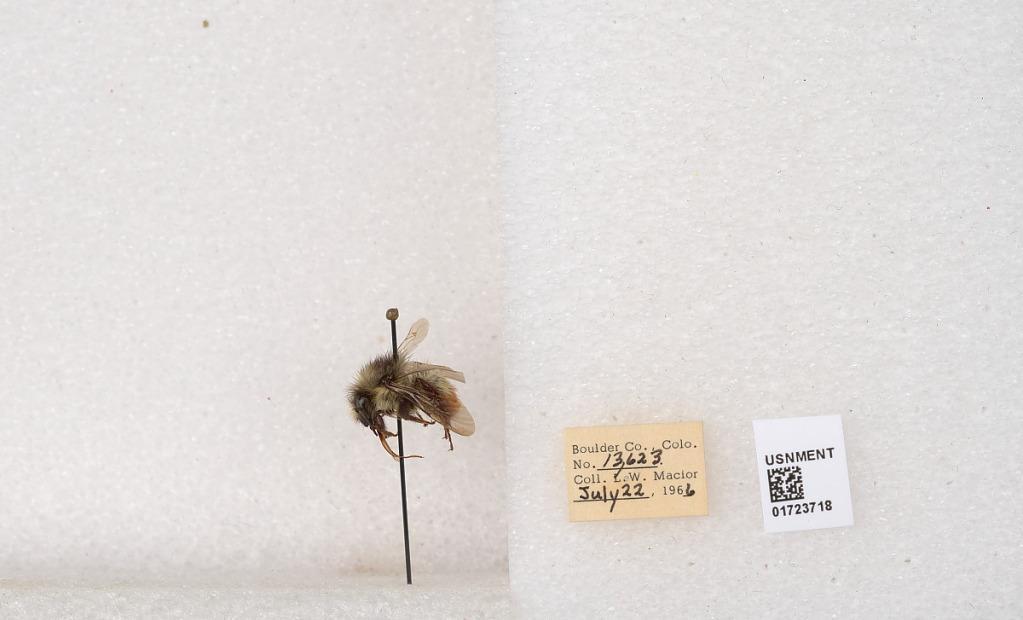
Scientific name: Bombus flavifrons Cresson
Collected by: L. Macior
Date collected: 1966-7-22
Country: United States
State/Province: Colorado
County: Boulder
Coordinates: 40.0925, -105.358